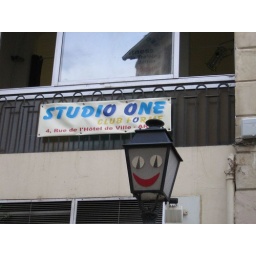
Even the street lamp is happy to be in Arles